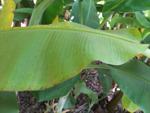
Label: xamthomonas